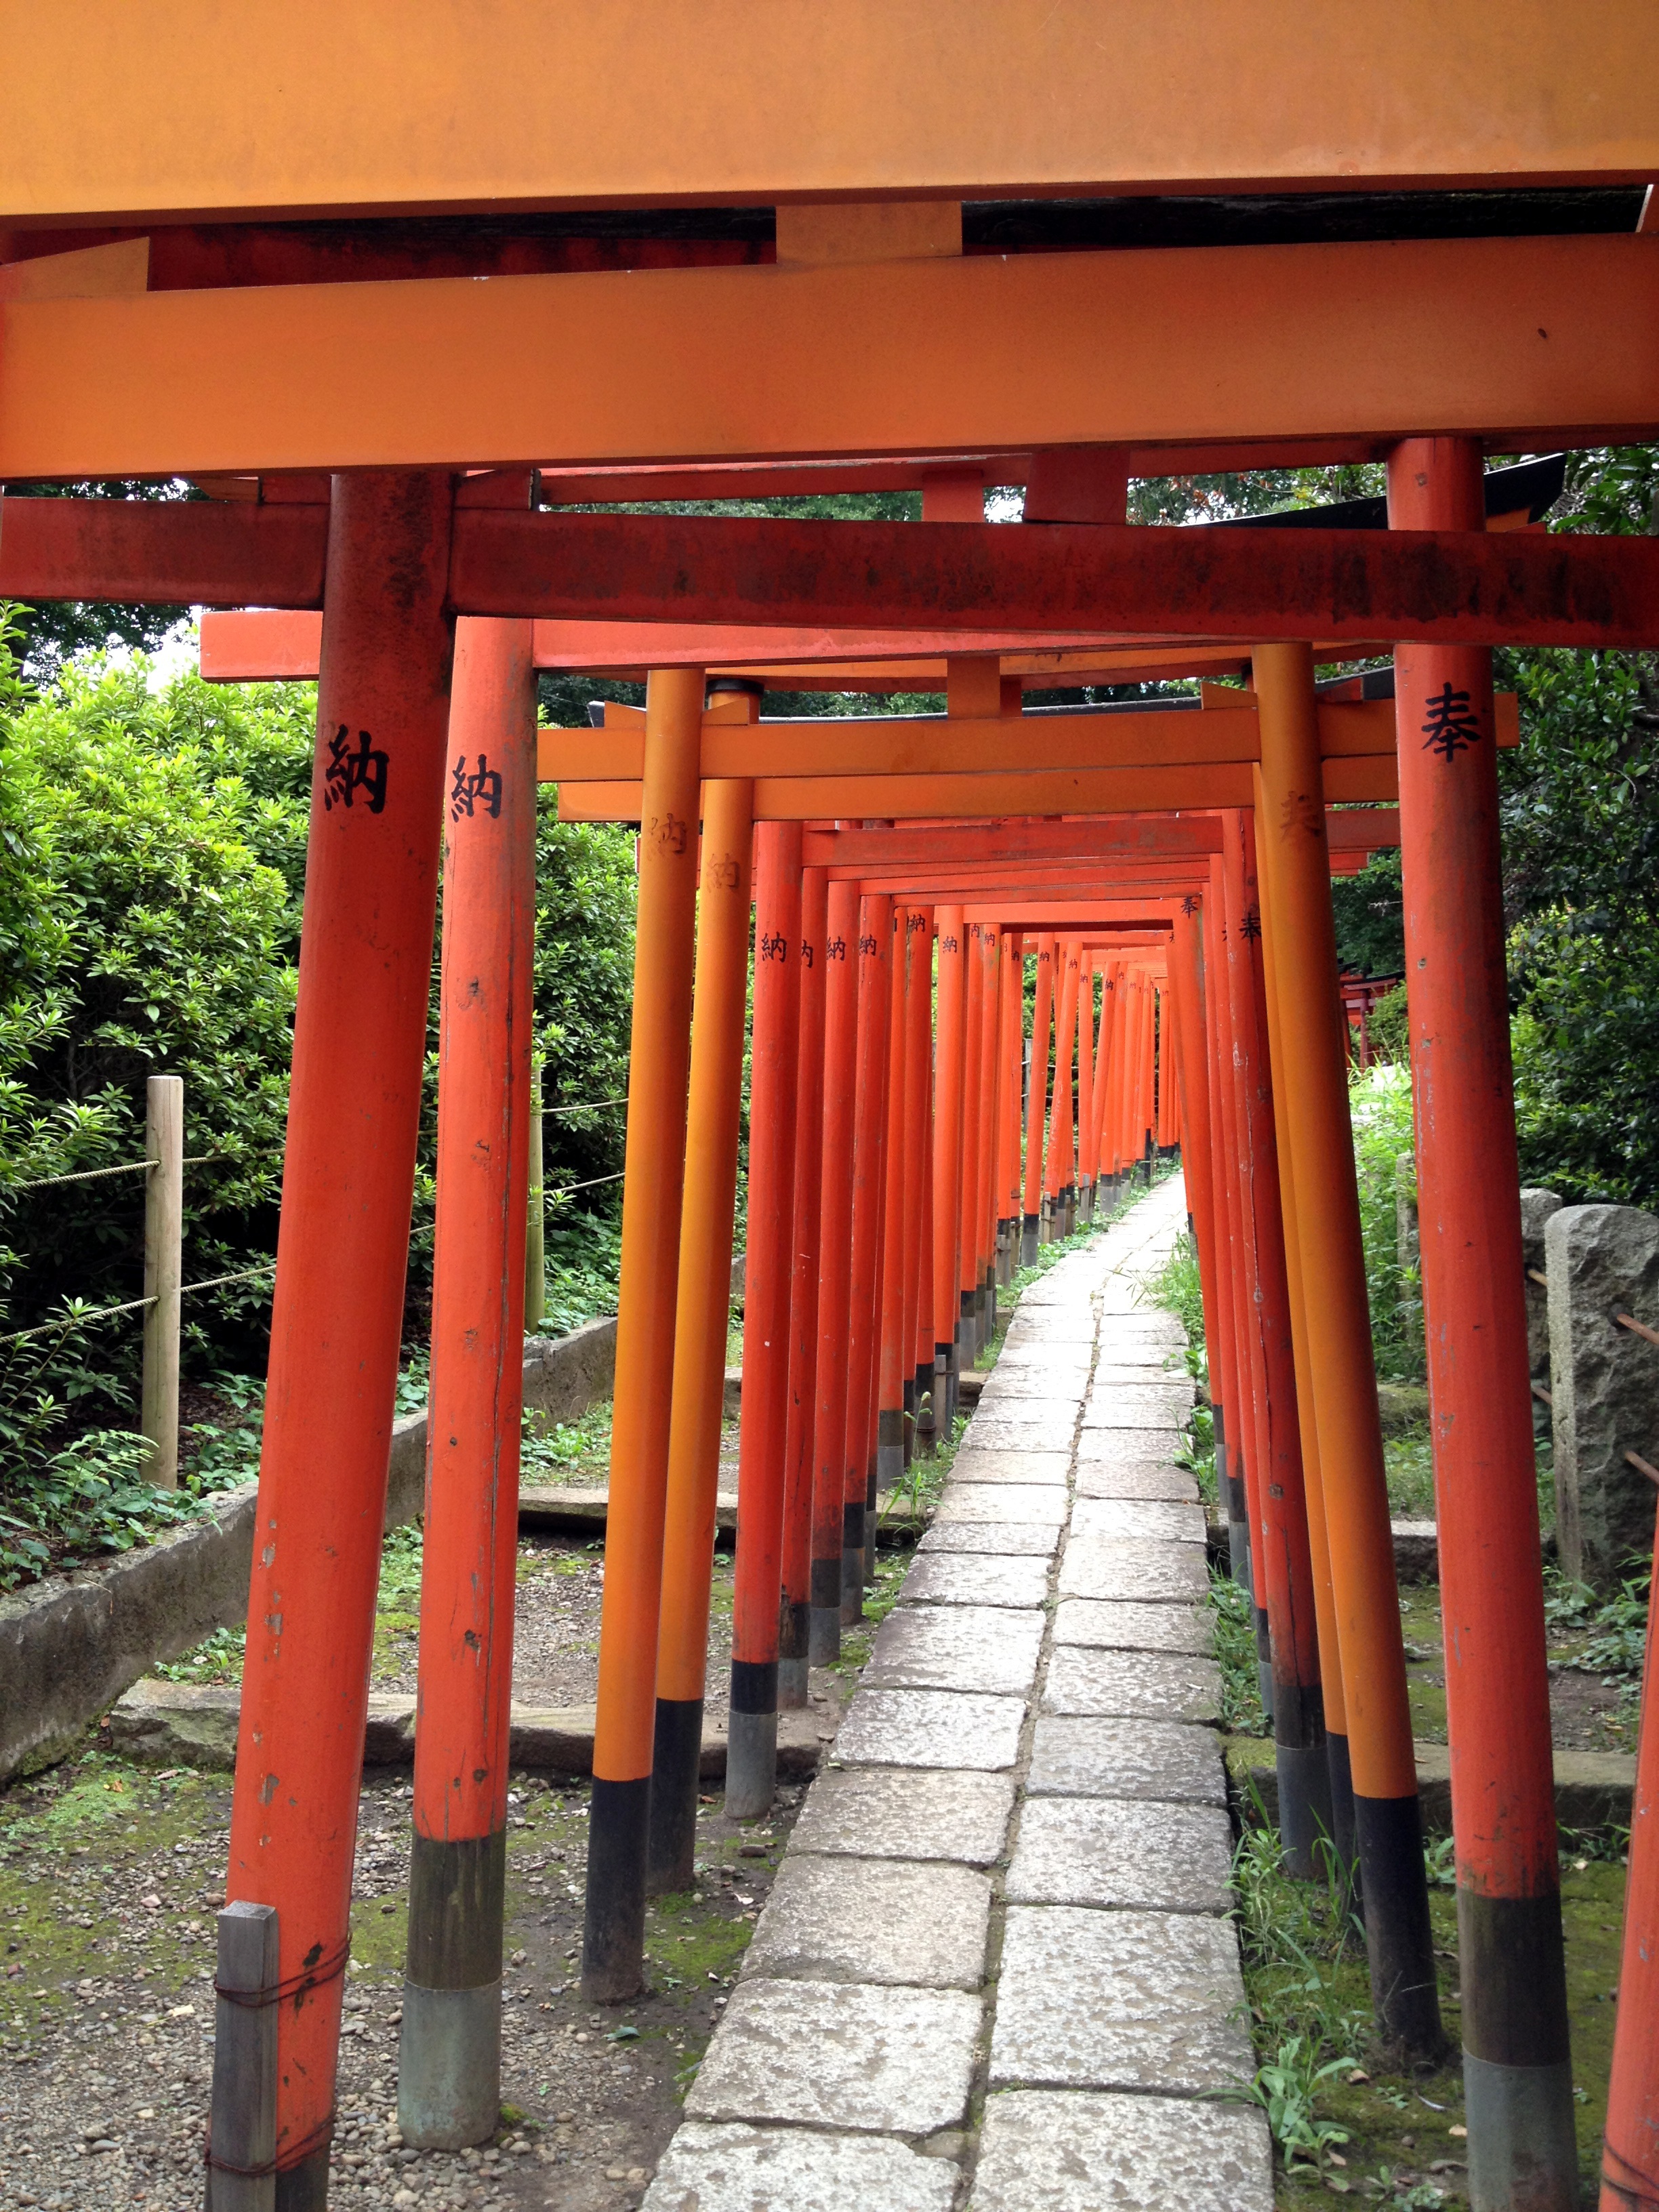
structure, building, column, japan, tokyo, temple, shrine, torii, ueno, shinto shrine, outdoor structure, nezu shrine